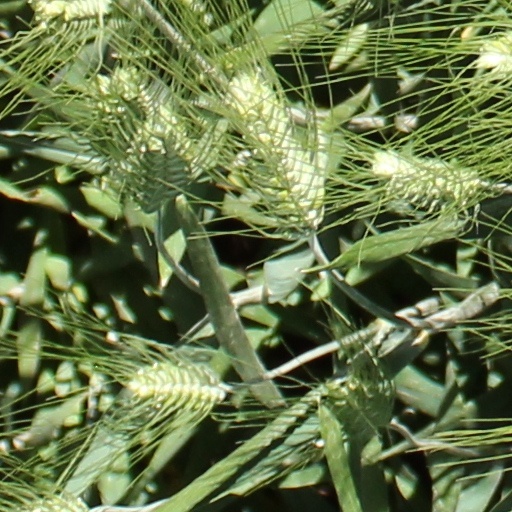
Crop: wheat